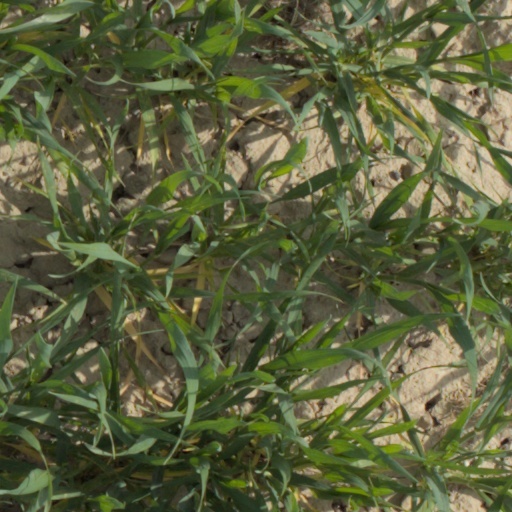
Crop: wheat